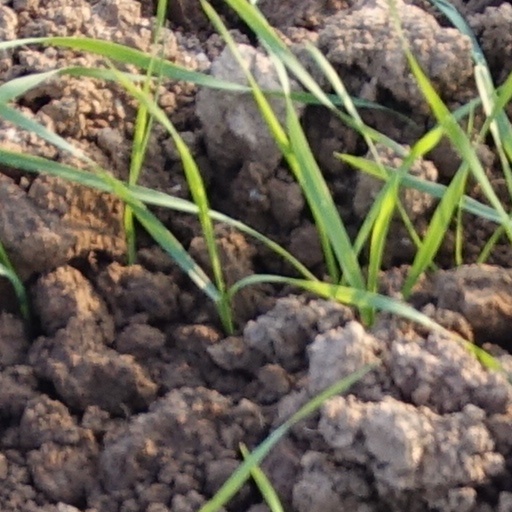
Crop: wheat